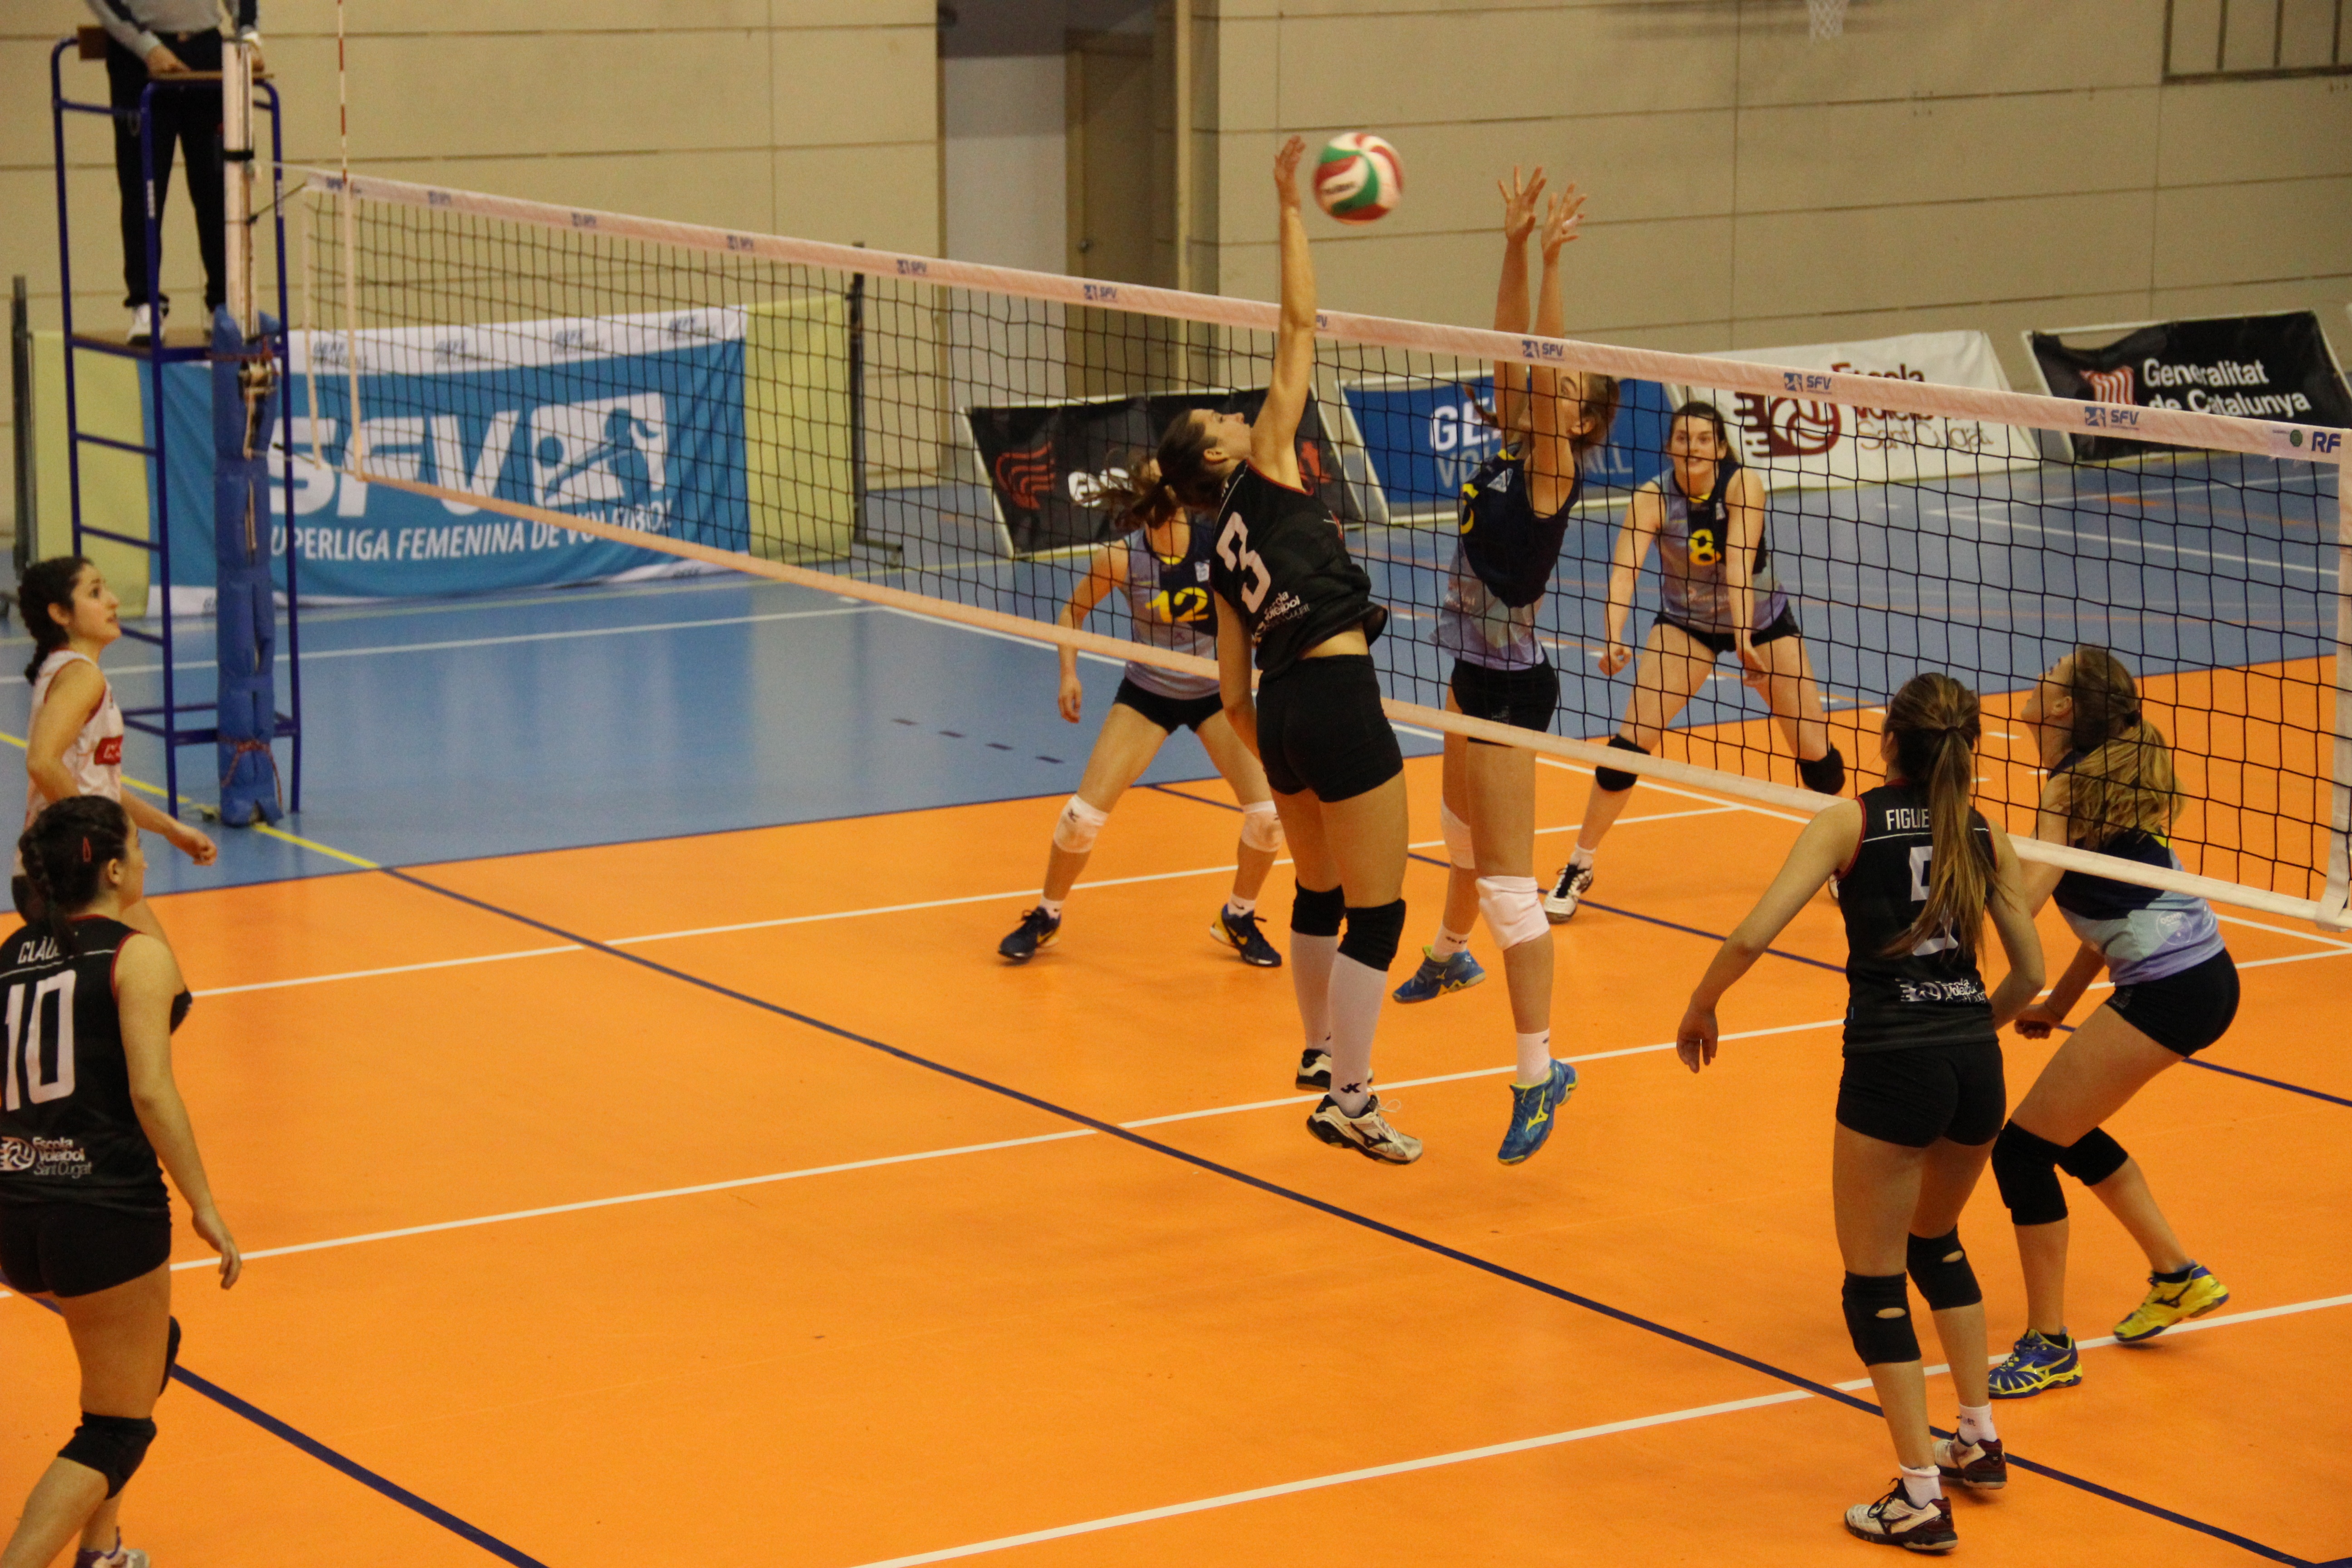
sports, lock, volleyball, ball game, team sport, indore, ball over a net games, wallyball